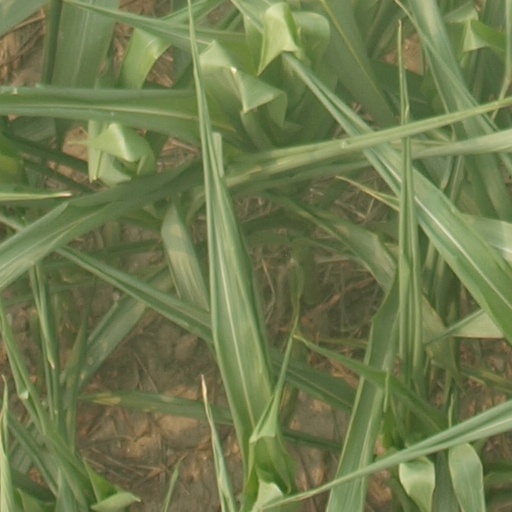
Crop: maize; corn